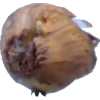
Label: onion